M101 OT2015-1

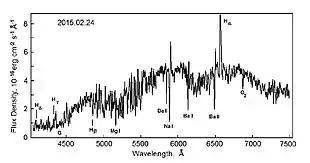
Spectrum of the LRN in M101 obtained with the BTA telescope and the SCORPIO camera on February 24, 2015 near the maximum of the second outburst.

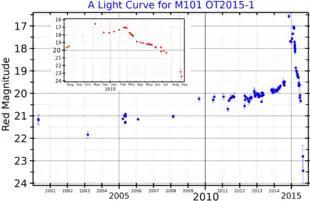
A red band light curve for M101 OT2015-1, adapted from Blagorodnova "et al." (2017). The inset plot shows the time near the outburst with an expanded scale.

Although the nature of the object is still debated, its resemblance with other transients from the same LRN family points towards a possible binary origin. The unusual location of the progenitor star in the Hertzsprung gap supports the hypothesis that the most massive component had expanded beyond its roche lobe, initiating the common envelope phase. The outbursts detected for M101-OT2015-1 suggest that this CE was ejected on dynamical timescales, likely leaving a surviving close binary pair. Further observations at infrared wavelengths will help to show the exact nature of the M101 OT2015-1 system.